History of the Székely people

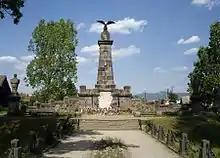
Monument to the "Siculicidium" (or Massacre of Székelys) at Madéfalva (now Siculeni in Romania)

The army of Emperor Leopold I occupied Transylvania in late 1687. He restored civil government in 1690, by issuing the "Diploma Leopoldinum" which confirmed the privileges of the Three Nations. However, five years later, the imperial army again occupied the principality. The new government increased the taxes and strengthened the position of the Roman Catholic Church, which stirred up discontent. The increase of the taxes especially aggrieved the Székely villages, but the commander of the imperial army, Jean-Louis Rabutin de Bussy, suppressed all riots, imprisoning many Székelys.